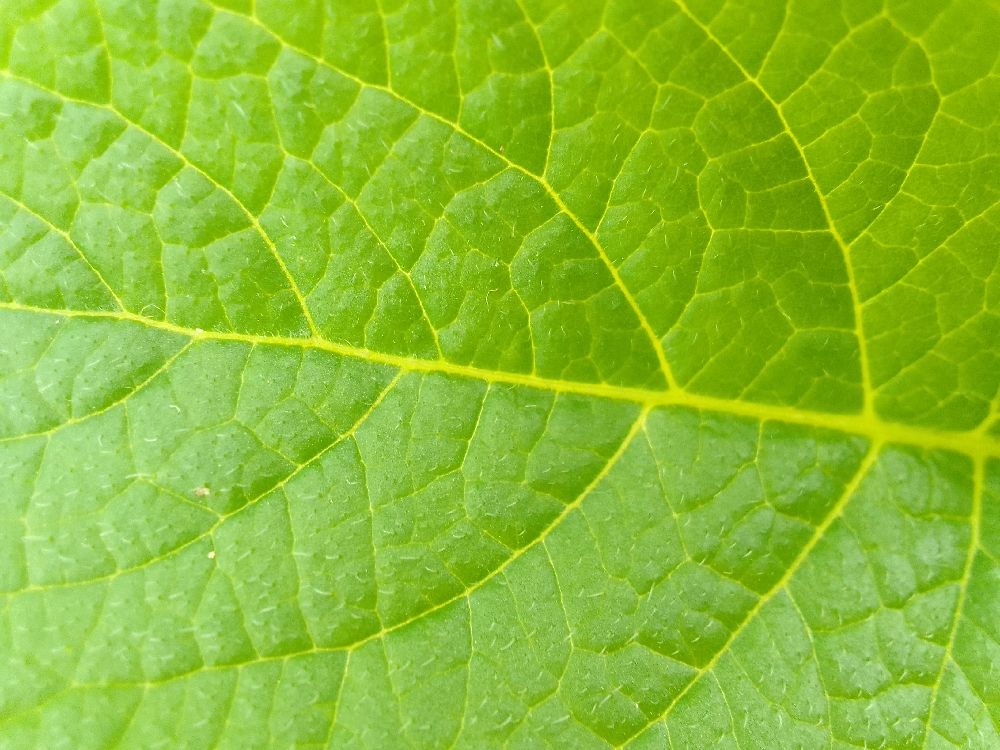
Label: Healthy